Arthur Gray (Hawkhurst Gang)

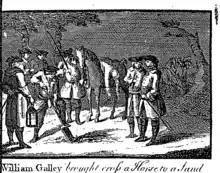
Depicting the murder of William Galley

Arthur Gray was born in about 1713, the eleventh of the thirteen children of William Gray Esq. and his wife Mary Gray. One of his brothers was William Gray, who was also involved with the gang.